Music technology (electric)

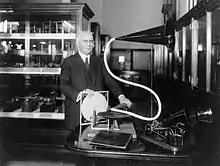
Emile Berliner with disc record gramophone

The next major technical development was the invention of the gramophone disc, generally credited to Emile Berliner and commercially introduced in the United States in 1889, though others had demonstrated similar disk apparatus earlier, most notably Alexander Graham Bell in 1881. Discs were easier to manufacture, transport and store, and they had the additional benefit of being louder (marginally) than cylinders, which by necessity, were single-sided. Sales of the gramophone record overtook the cylinder ca. 1910, and by the end of World War I the disc had become the dominant commercial recording format. In various permutations, the audio disc format became the primary medium for consumer sound recordings until the end of the 20th century, and the double-sided 78 rpm shellac disc was the standard consumer music format from the early 1910s to the late 1950s.